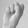
ASL letter: S